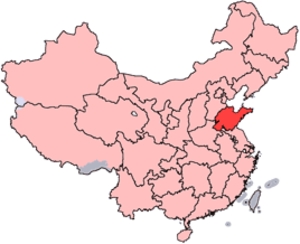
Shandong
Shandong er vist på kortet
Shandong er en provins i Kina. Den har et areal på 156 700 km² og totalt 91 250 000 indbyggere. Provinshovedstad er Jinan.